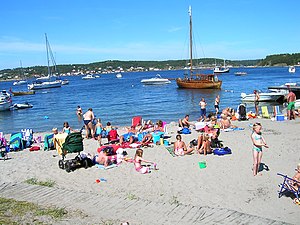
Merdø
Stranden på Merdø